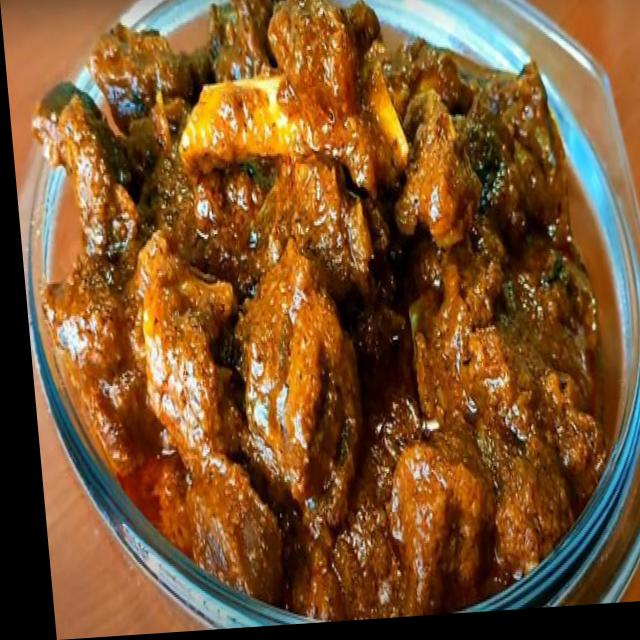
Dish: mutton_curry